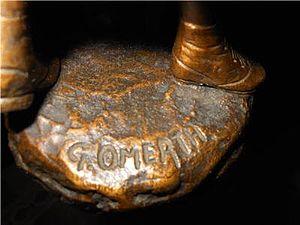
Georges Omerth signee